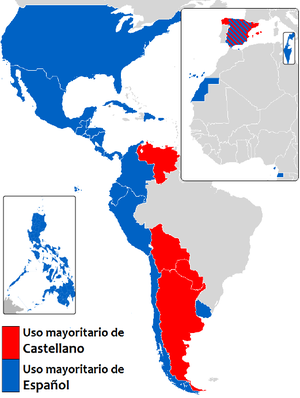
« »